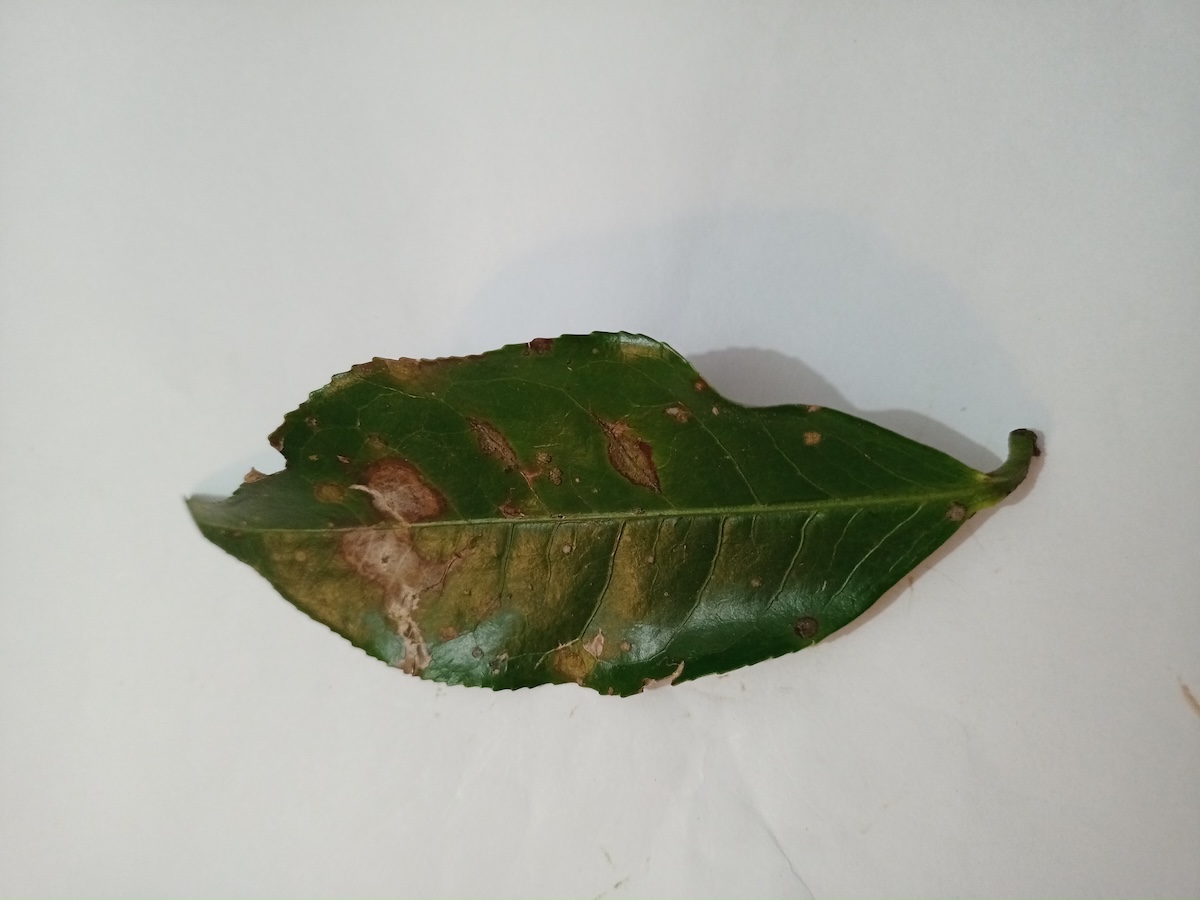
Label: Brown Blight